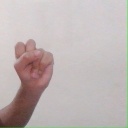
अक्षर: स